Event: Nepal Earthquake
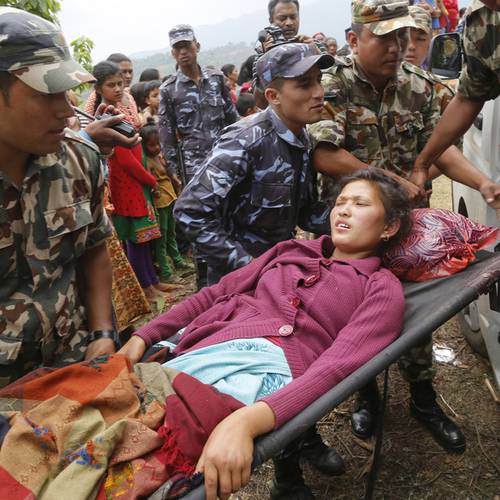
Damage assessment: no_damage